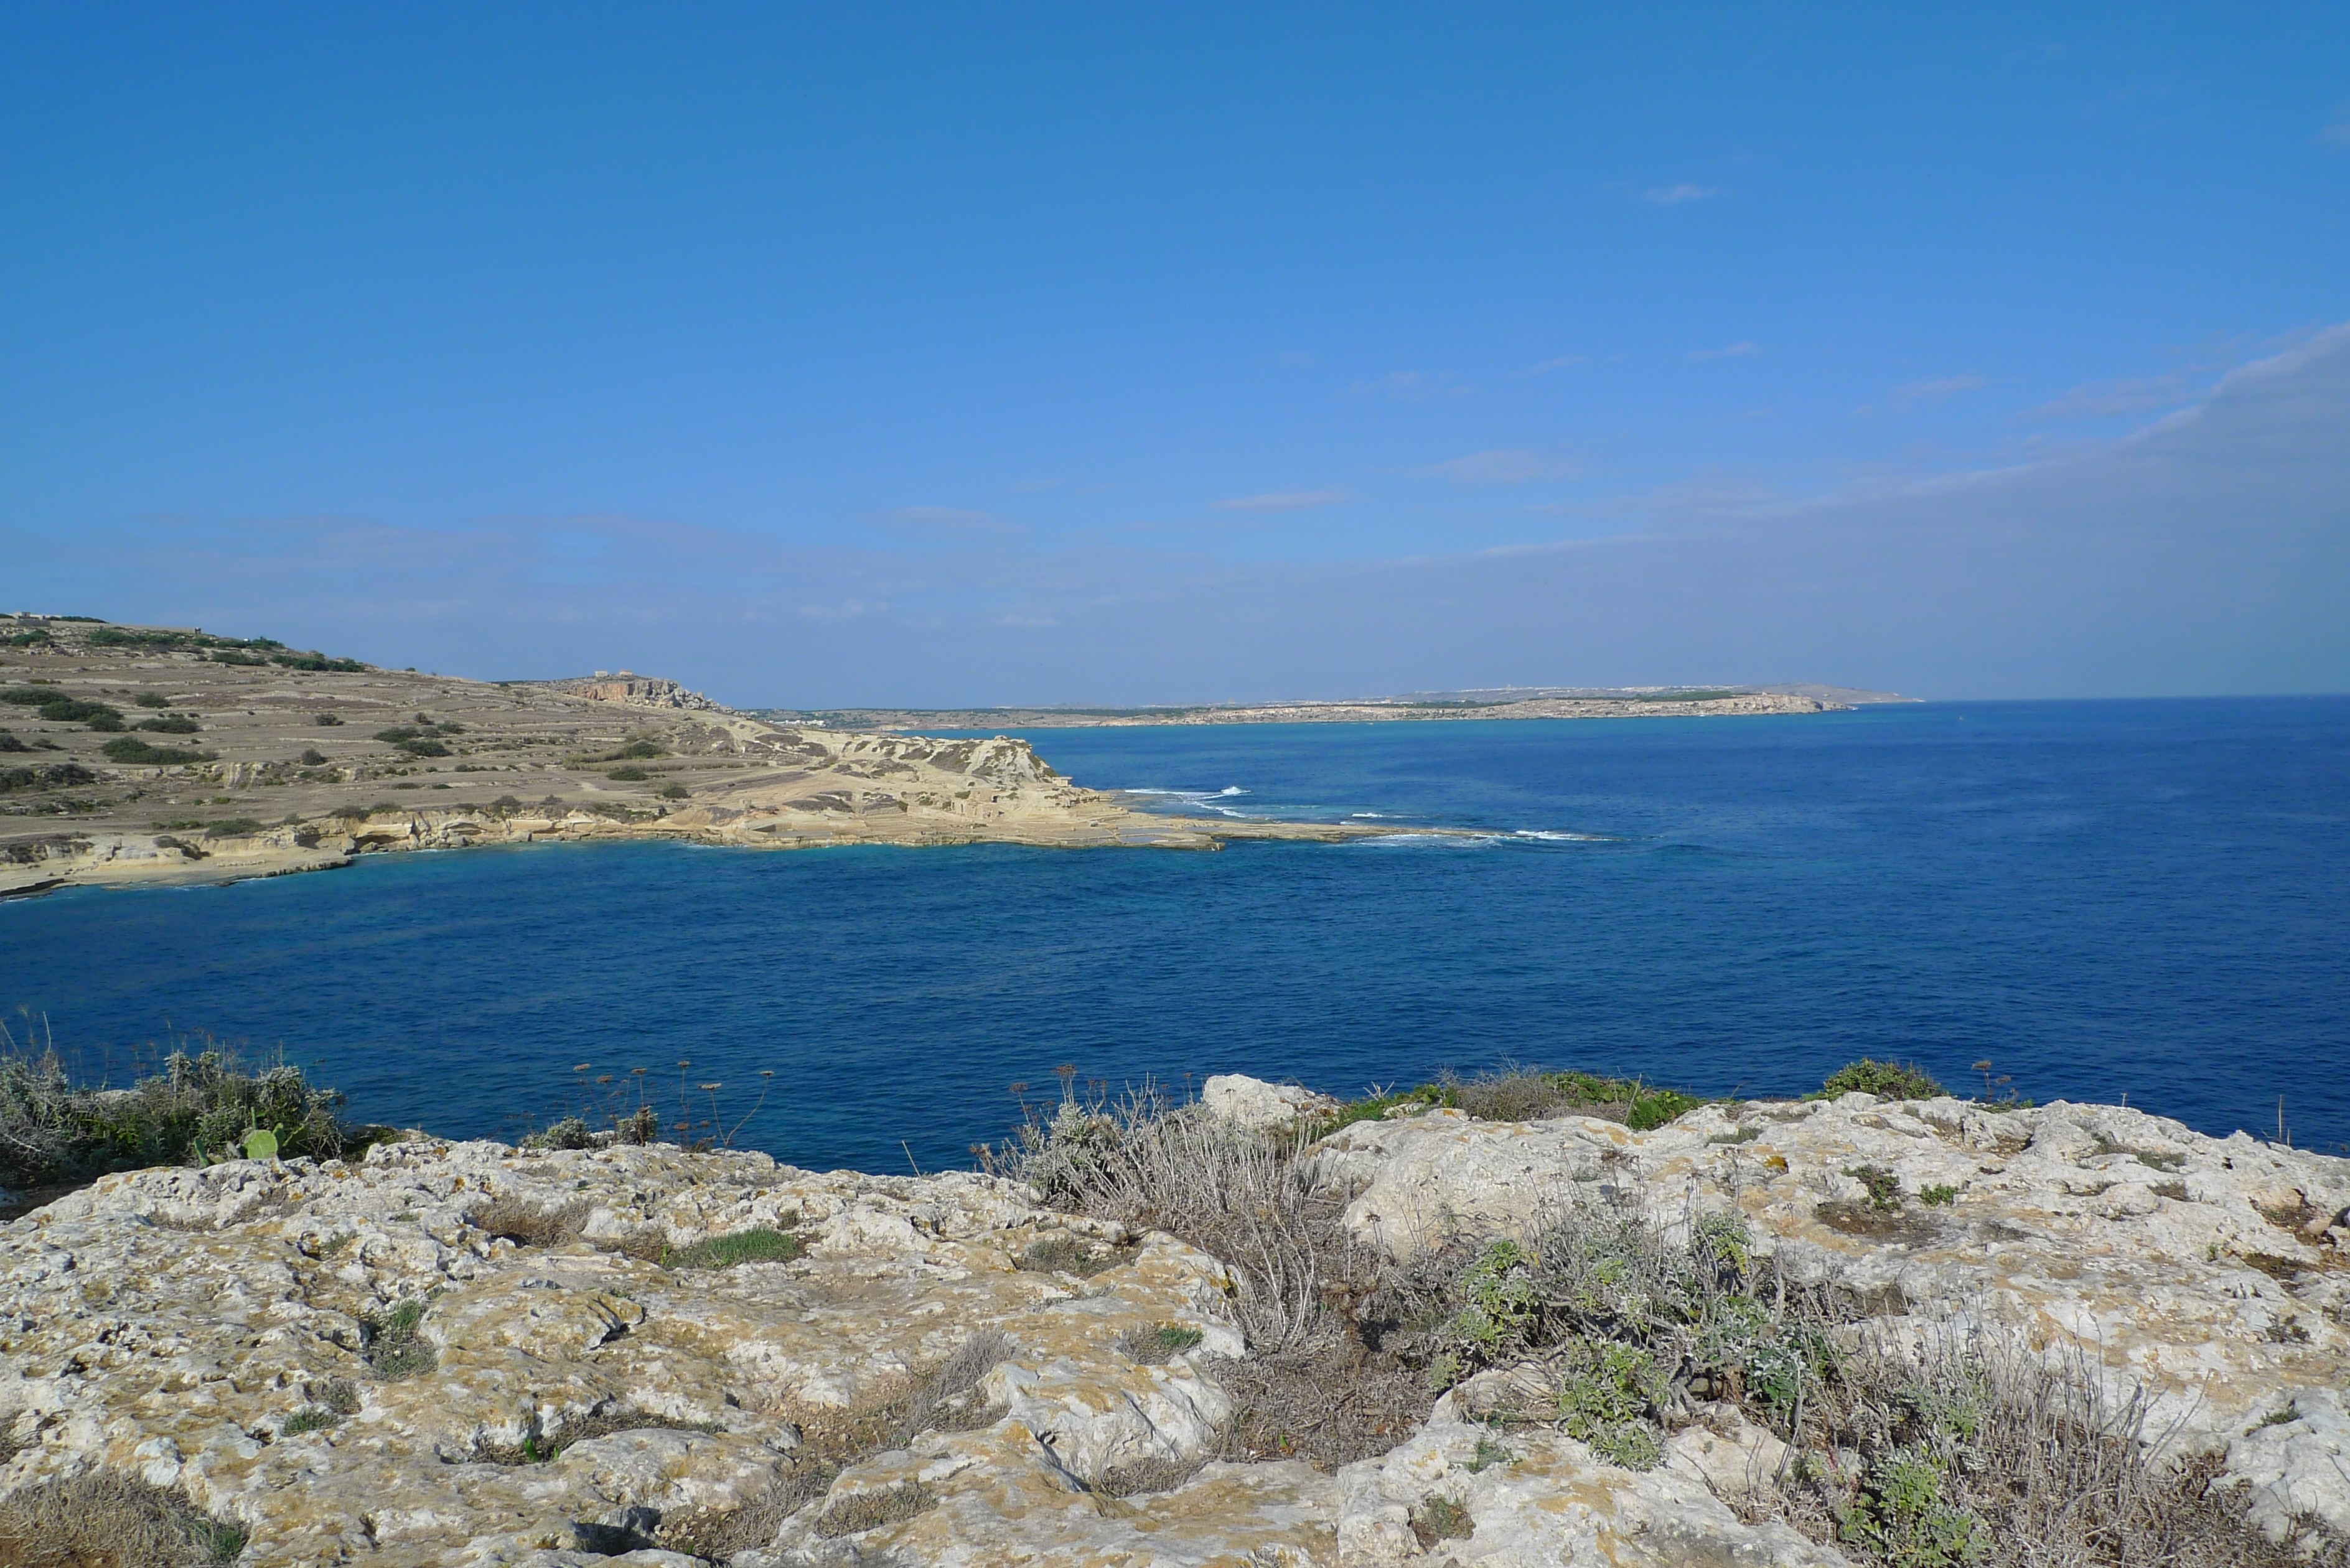
beach, landscape, sea, coast, water, nature, rock, ocean, horizon, shore, lake, vacation, travel, cliff, cove, mediterranean, bay, island, rocky, reservoir, terrain, body of water, christianity, malta, loch, shipwreck, cape, karg, apostle paul, paul island, st paul's island